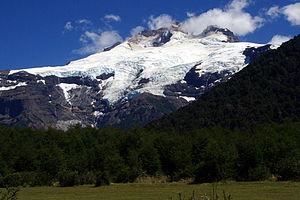
Le Tronador est un important volcan situé à la frontière entre l'Argentine et le Chili. Le volcan est actuellement au repos.